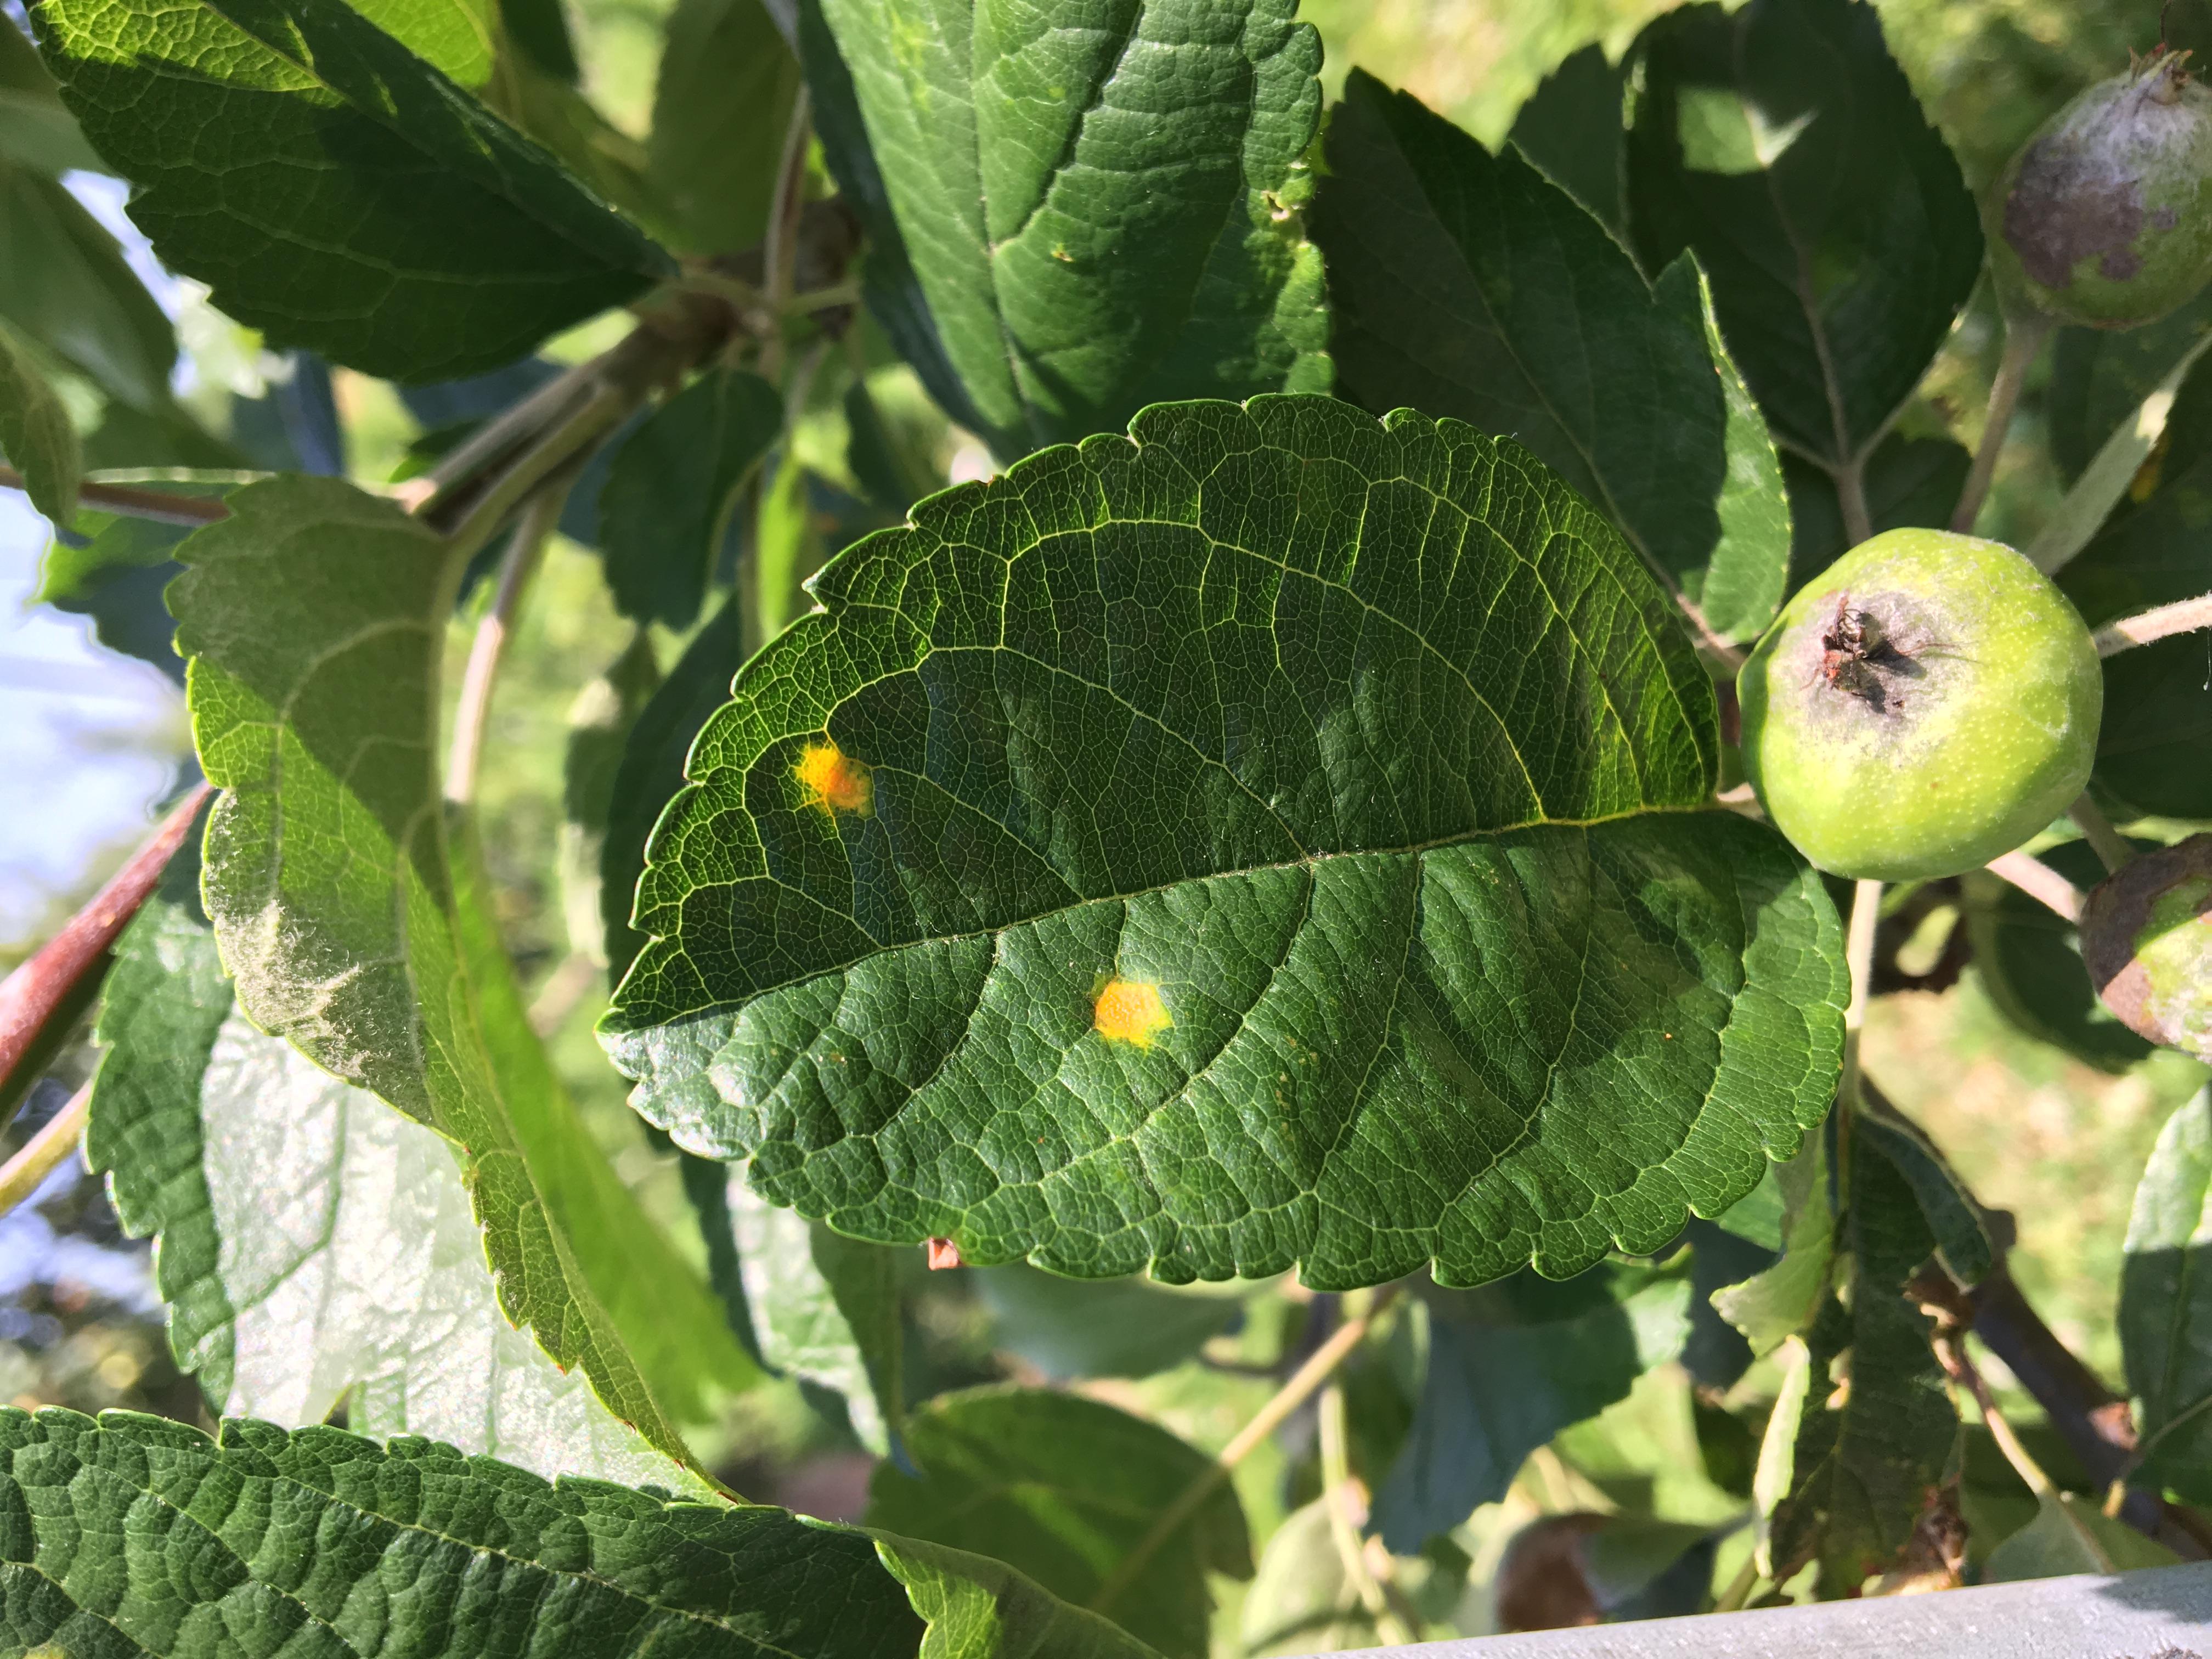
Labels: rust